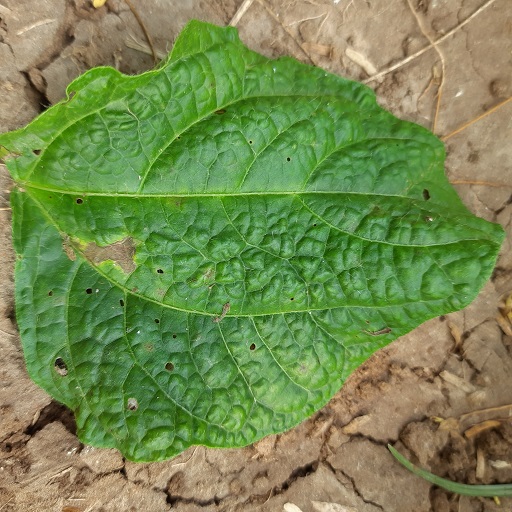
Label: Leaf Crinckle